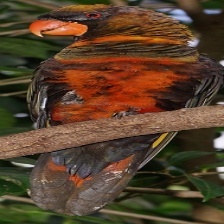
Species: DUSKY LORY
Scientific name: PSEUDEOS FUSCATA
ImageNet parent category: lorikeet